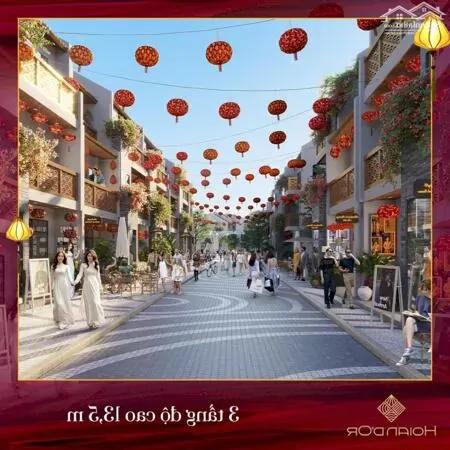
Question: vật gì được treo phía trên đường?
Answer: những chiếc đèn lồng được treo phía trên đường